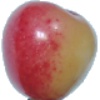
Label: cherry_rainier